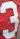
Number: 3